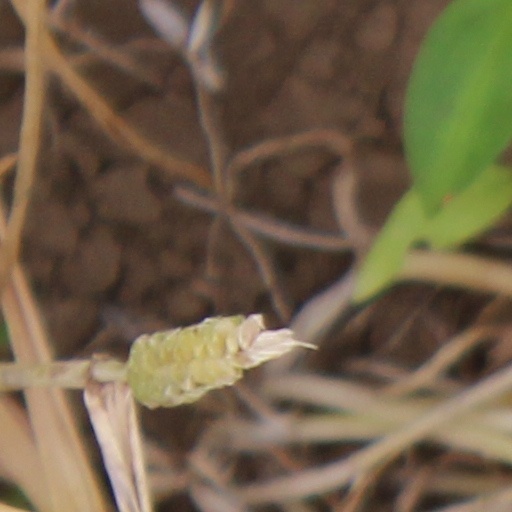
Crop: wheat